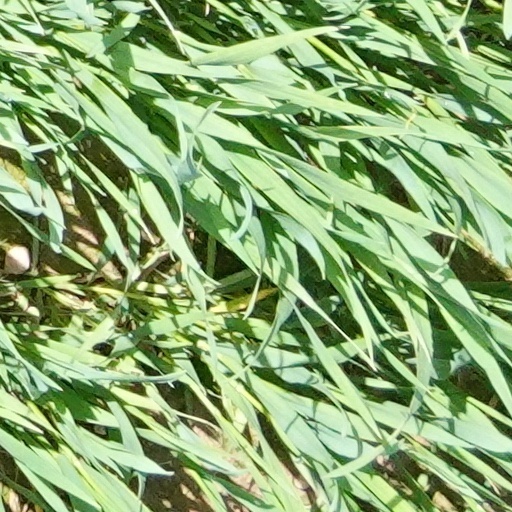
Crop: wheat